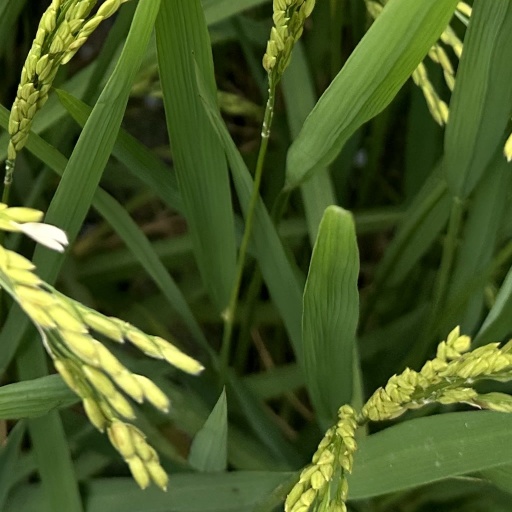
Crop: rice